Philip de Fonblanque

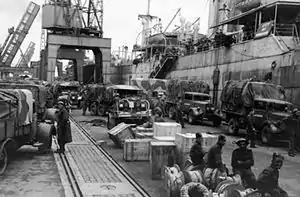
British vehicles awaiting evacuation on the quayside at Cherbourg during Operation Aerial in June 1940.

With the outbreak of the Second World War and the dispatch of the British Expeditionary Force (BEF) to France in September 1939, de Fonblanque was appointed General Officer Commanding, Lines of Communication Area for the force, which was under the overall command of Lord Gort.